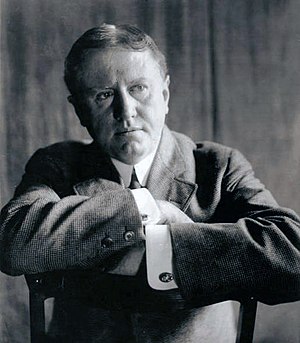
O. Henry
William Sydney Porter, bedre kendt under pseudonymet O. Henry, var en amerikansk novelleforfatter.